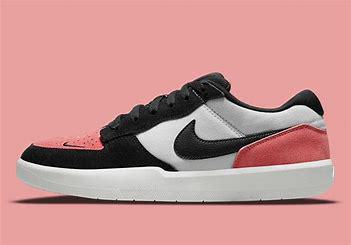
Brand: Nike
Model: SB Force 58